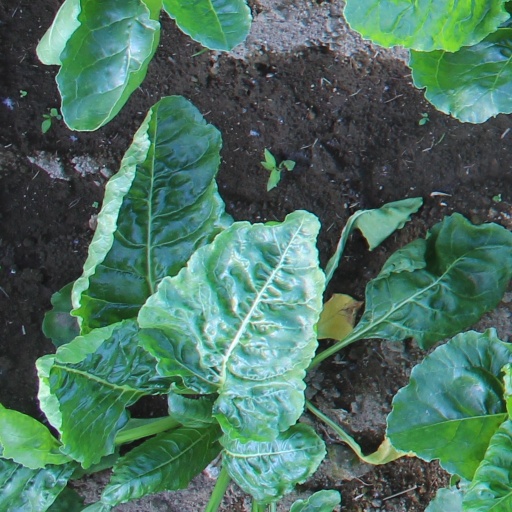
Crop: sugar beet